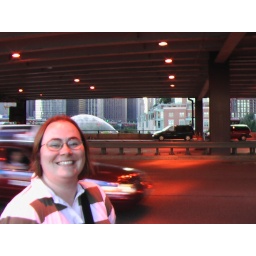
Jen walking across a bridge while water sprays in the background